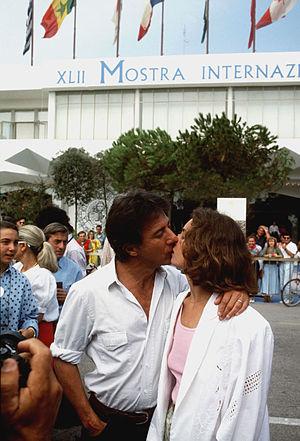
Rain Man est un film américain réalisé par Barry Levinson, sorti en 1988 aux États-Unis et en France en 1989.